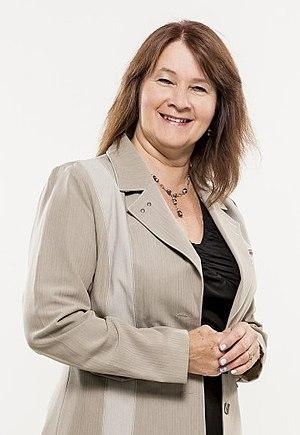
Nicole Aubin Gagnon en 2013
Le Renouveau sherbrookois est un parti politique municipal dont le chef intérimaire est Vincent Boutin. Le premier chef était Bernard Sévigny, qui fut maire de Sherbrooke de 2009 à 2017 et Président de l’Union des municipalités du Québec de 2011 à 2017. Le parti fait la promotion de valeurs telles que le leadership, la transparence, la participation citoyenne, la responsabilité fiscale et le développement durable.